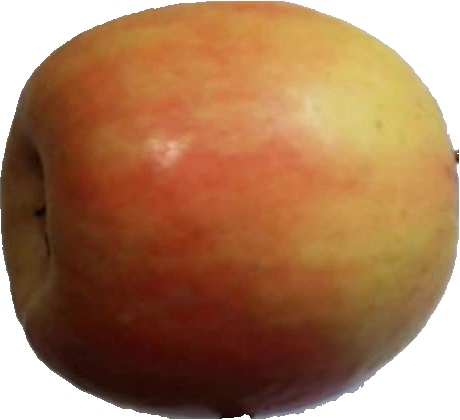
Label: apple_pink_lady_1